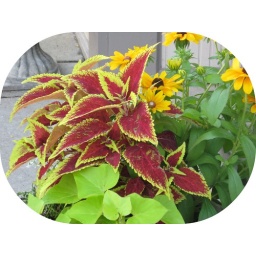
flower box in Petoskey